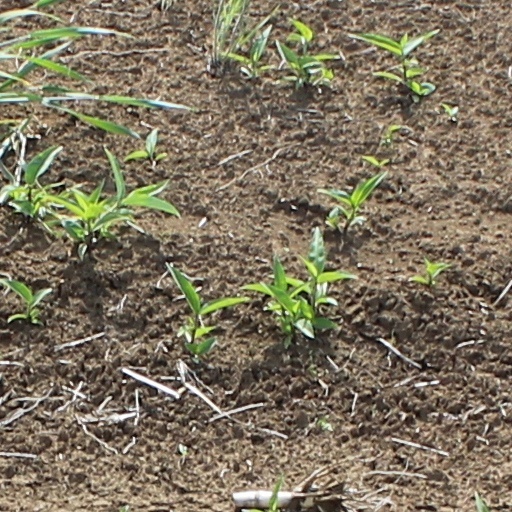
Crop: wheat